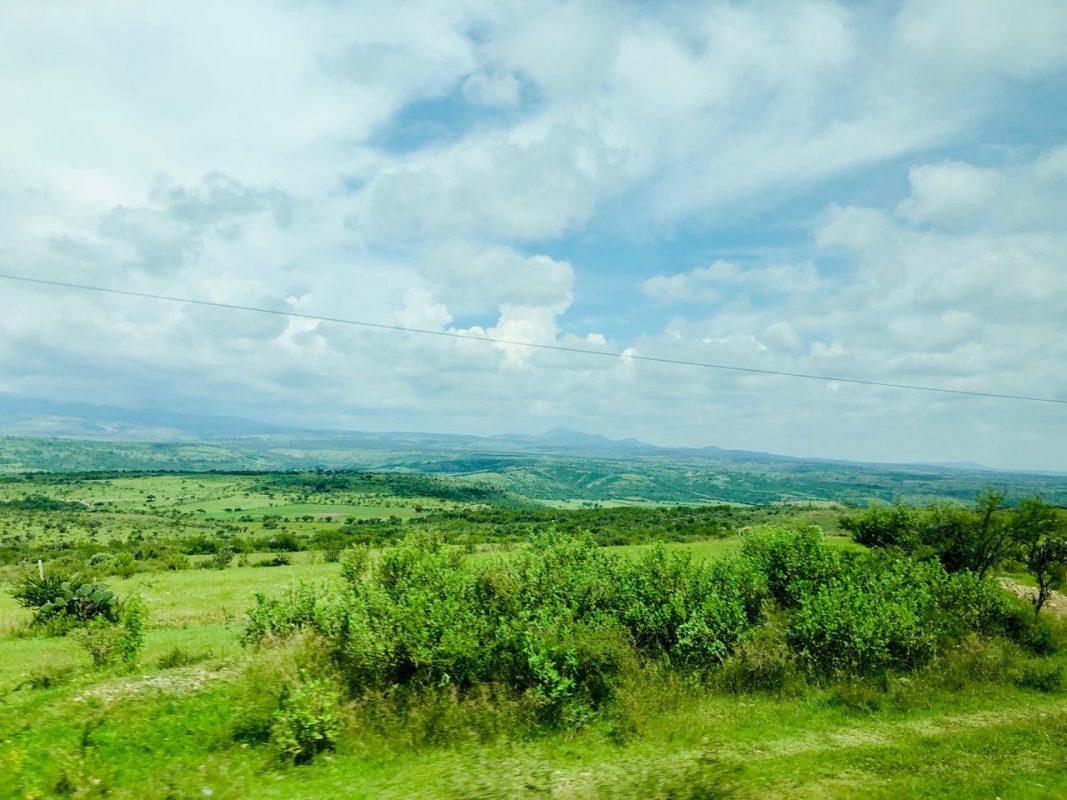
Mandhari nzuri na ya kuvutia yenye mabonde na miinuko mbalimbali, uoto wa asili, majani mafupi, anga la kuvutia lenye rangi ya bluu na mawingu mengi meupe, hali ya hewa ya kupendeza.